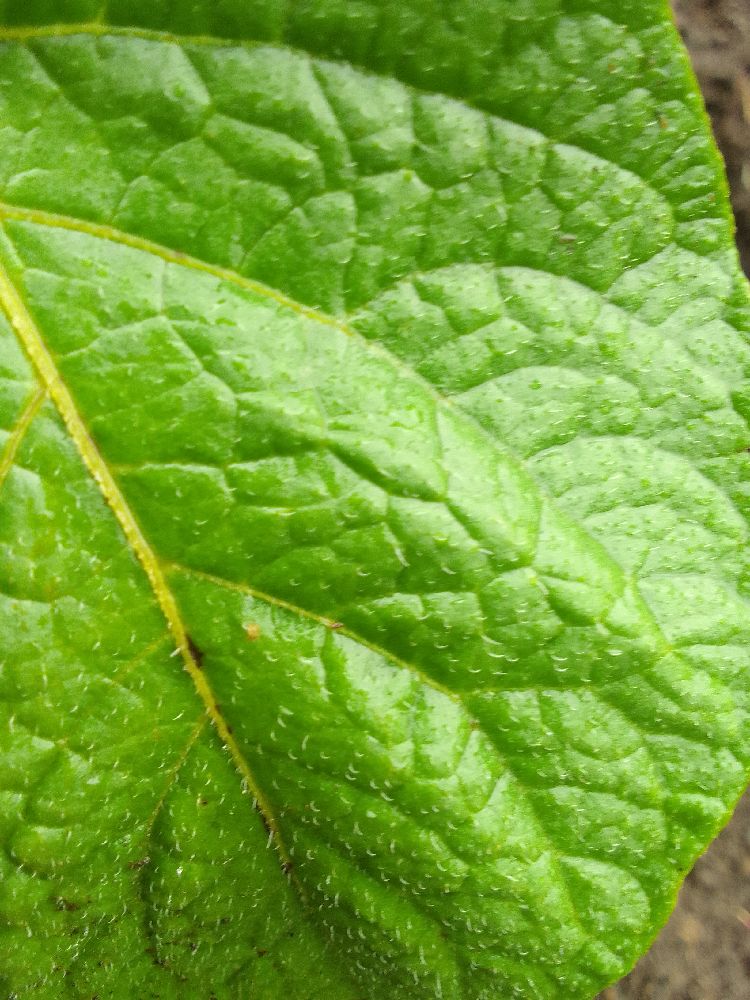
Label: Healthy